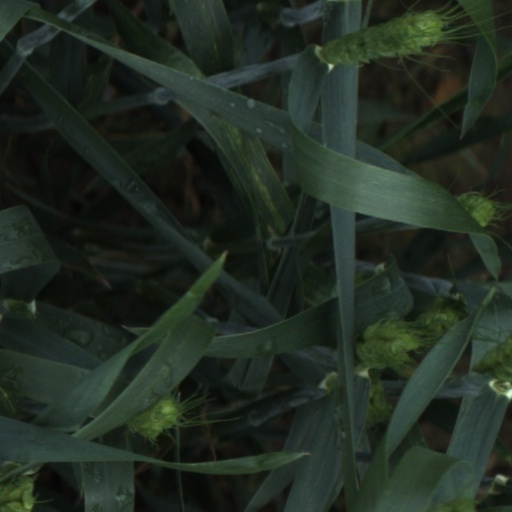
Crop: wheat